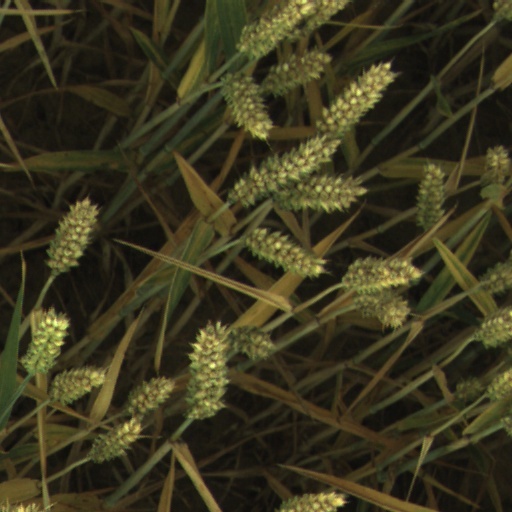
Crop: wheat